Alpha particle

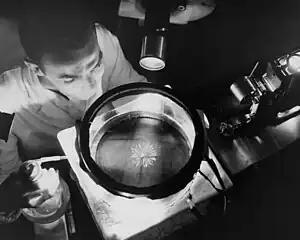
A physicist observes alpha particles from the decay of a polonium source in a cloud chamber

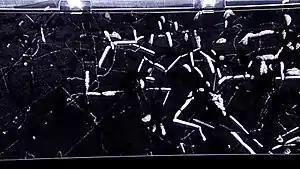
Alpha radiation detected in an isopropanol cloud chamber (after injection of an artificial source radon-220)

The best-known source of alpha particles is alpha decay of heavier (mass number of at least 104) atoms. When an atom emits an alpha particle in alpha decay, the atom's mass number decreases by four due to the loss of the four nucleons in the alpha particle. The atomic number of the atom goes down by two, as a result of the loss of two protons – the atom becomes a new element. Examples of this sort of nuclear transmutation by alpha decay are the decay of uranium to thorium, and that of radium to radon.